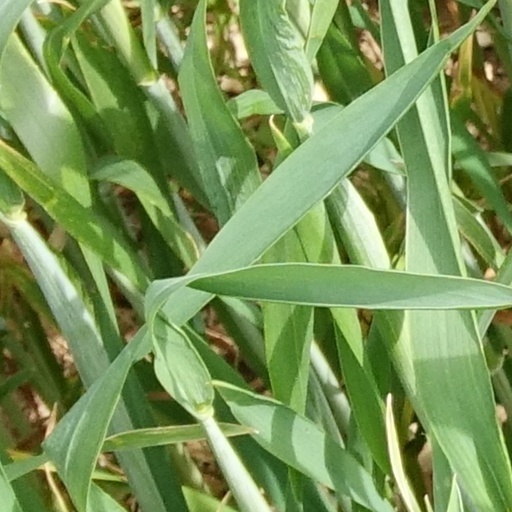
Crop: wheat